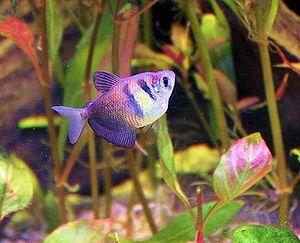
Le Tétra noir ou Veuve noire est un poisson de la famille des Characidés originaire d'Amérique du Sud découvert par Boulenger en 1895. C'est une espèce appréciée comme poisson d'aquarium.